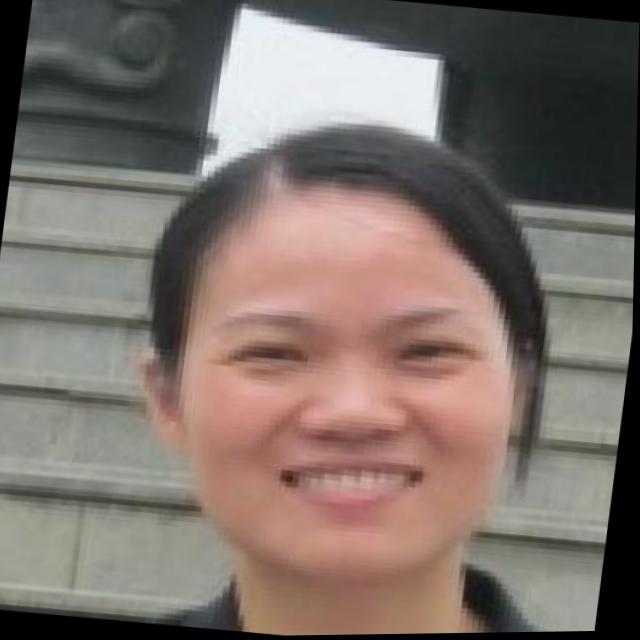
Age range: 21-44